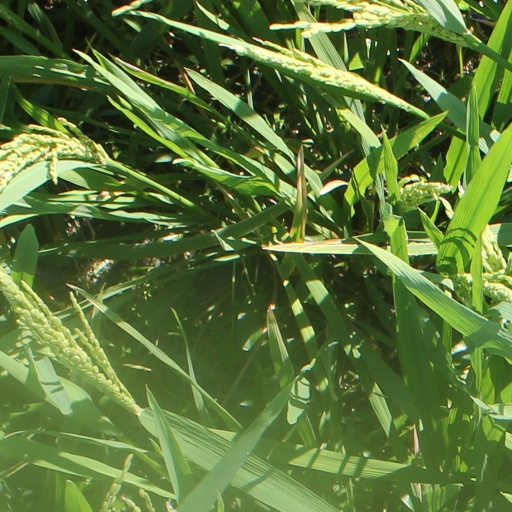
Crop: rice